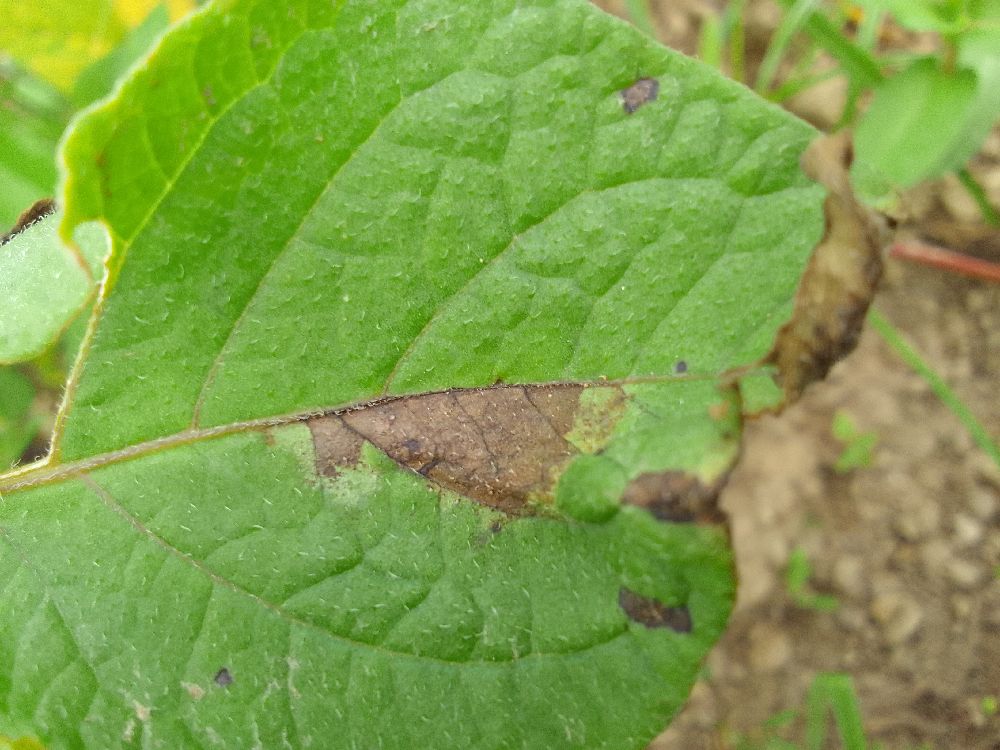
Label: Late blight